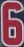
Number: 6